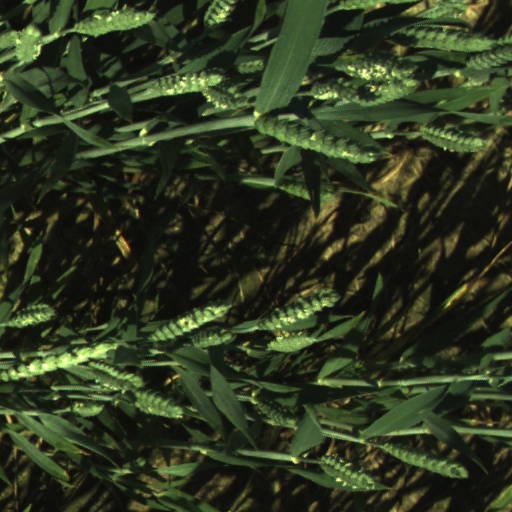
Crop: wheat